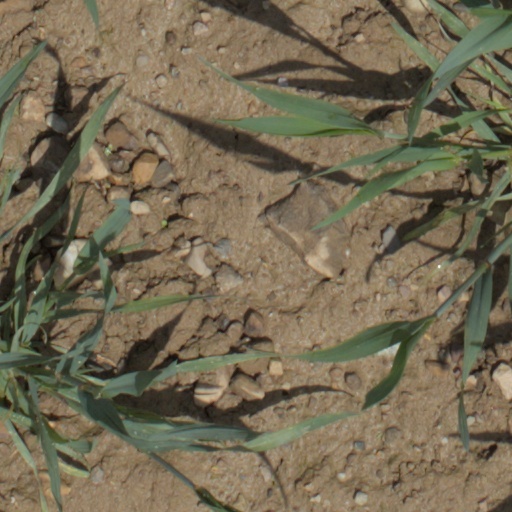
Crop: wheat